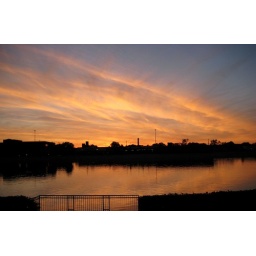
Bright clouds and dark buildings reflecting off of the Grand River in Grand Rapids, Michigan